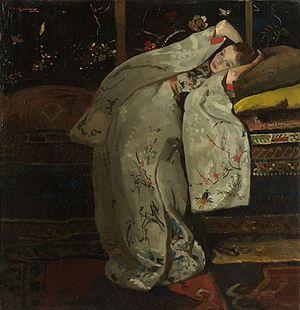
Madame Butterfly est un opéra italien en deux ou trois actes de Giacomo Puccini, sur un livret de Luigi Illica et de Giuseppe Giacosa, représenté pour la première fois le 17 février 1904 à la Scala de Milan. L'opéra est qualifié de « tragedia giapponese in due atti » dans la partition autographe, mais entre 1906 et 2016, il a été représenté le plus souvent dans une version révisée en trois actes, en scindant l'acte II en deux parties plus courtes. L'œuvre est dédiée à Hélène de Monténégro, reine d'Italie. Faisant partie du grand répertoire, il s'agit selon Operabase du 6ᵉ opéra le plus joué au monde, juste après Tosca du même compositeur.